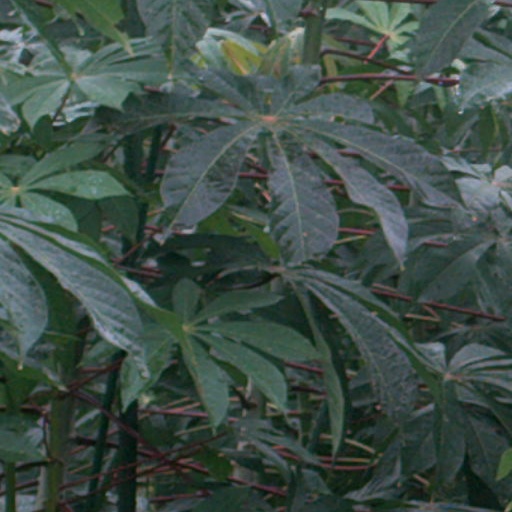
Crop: cassava